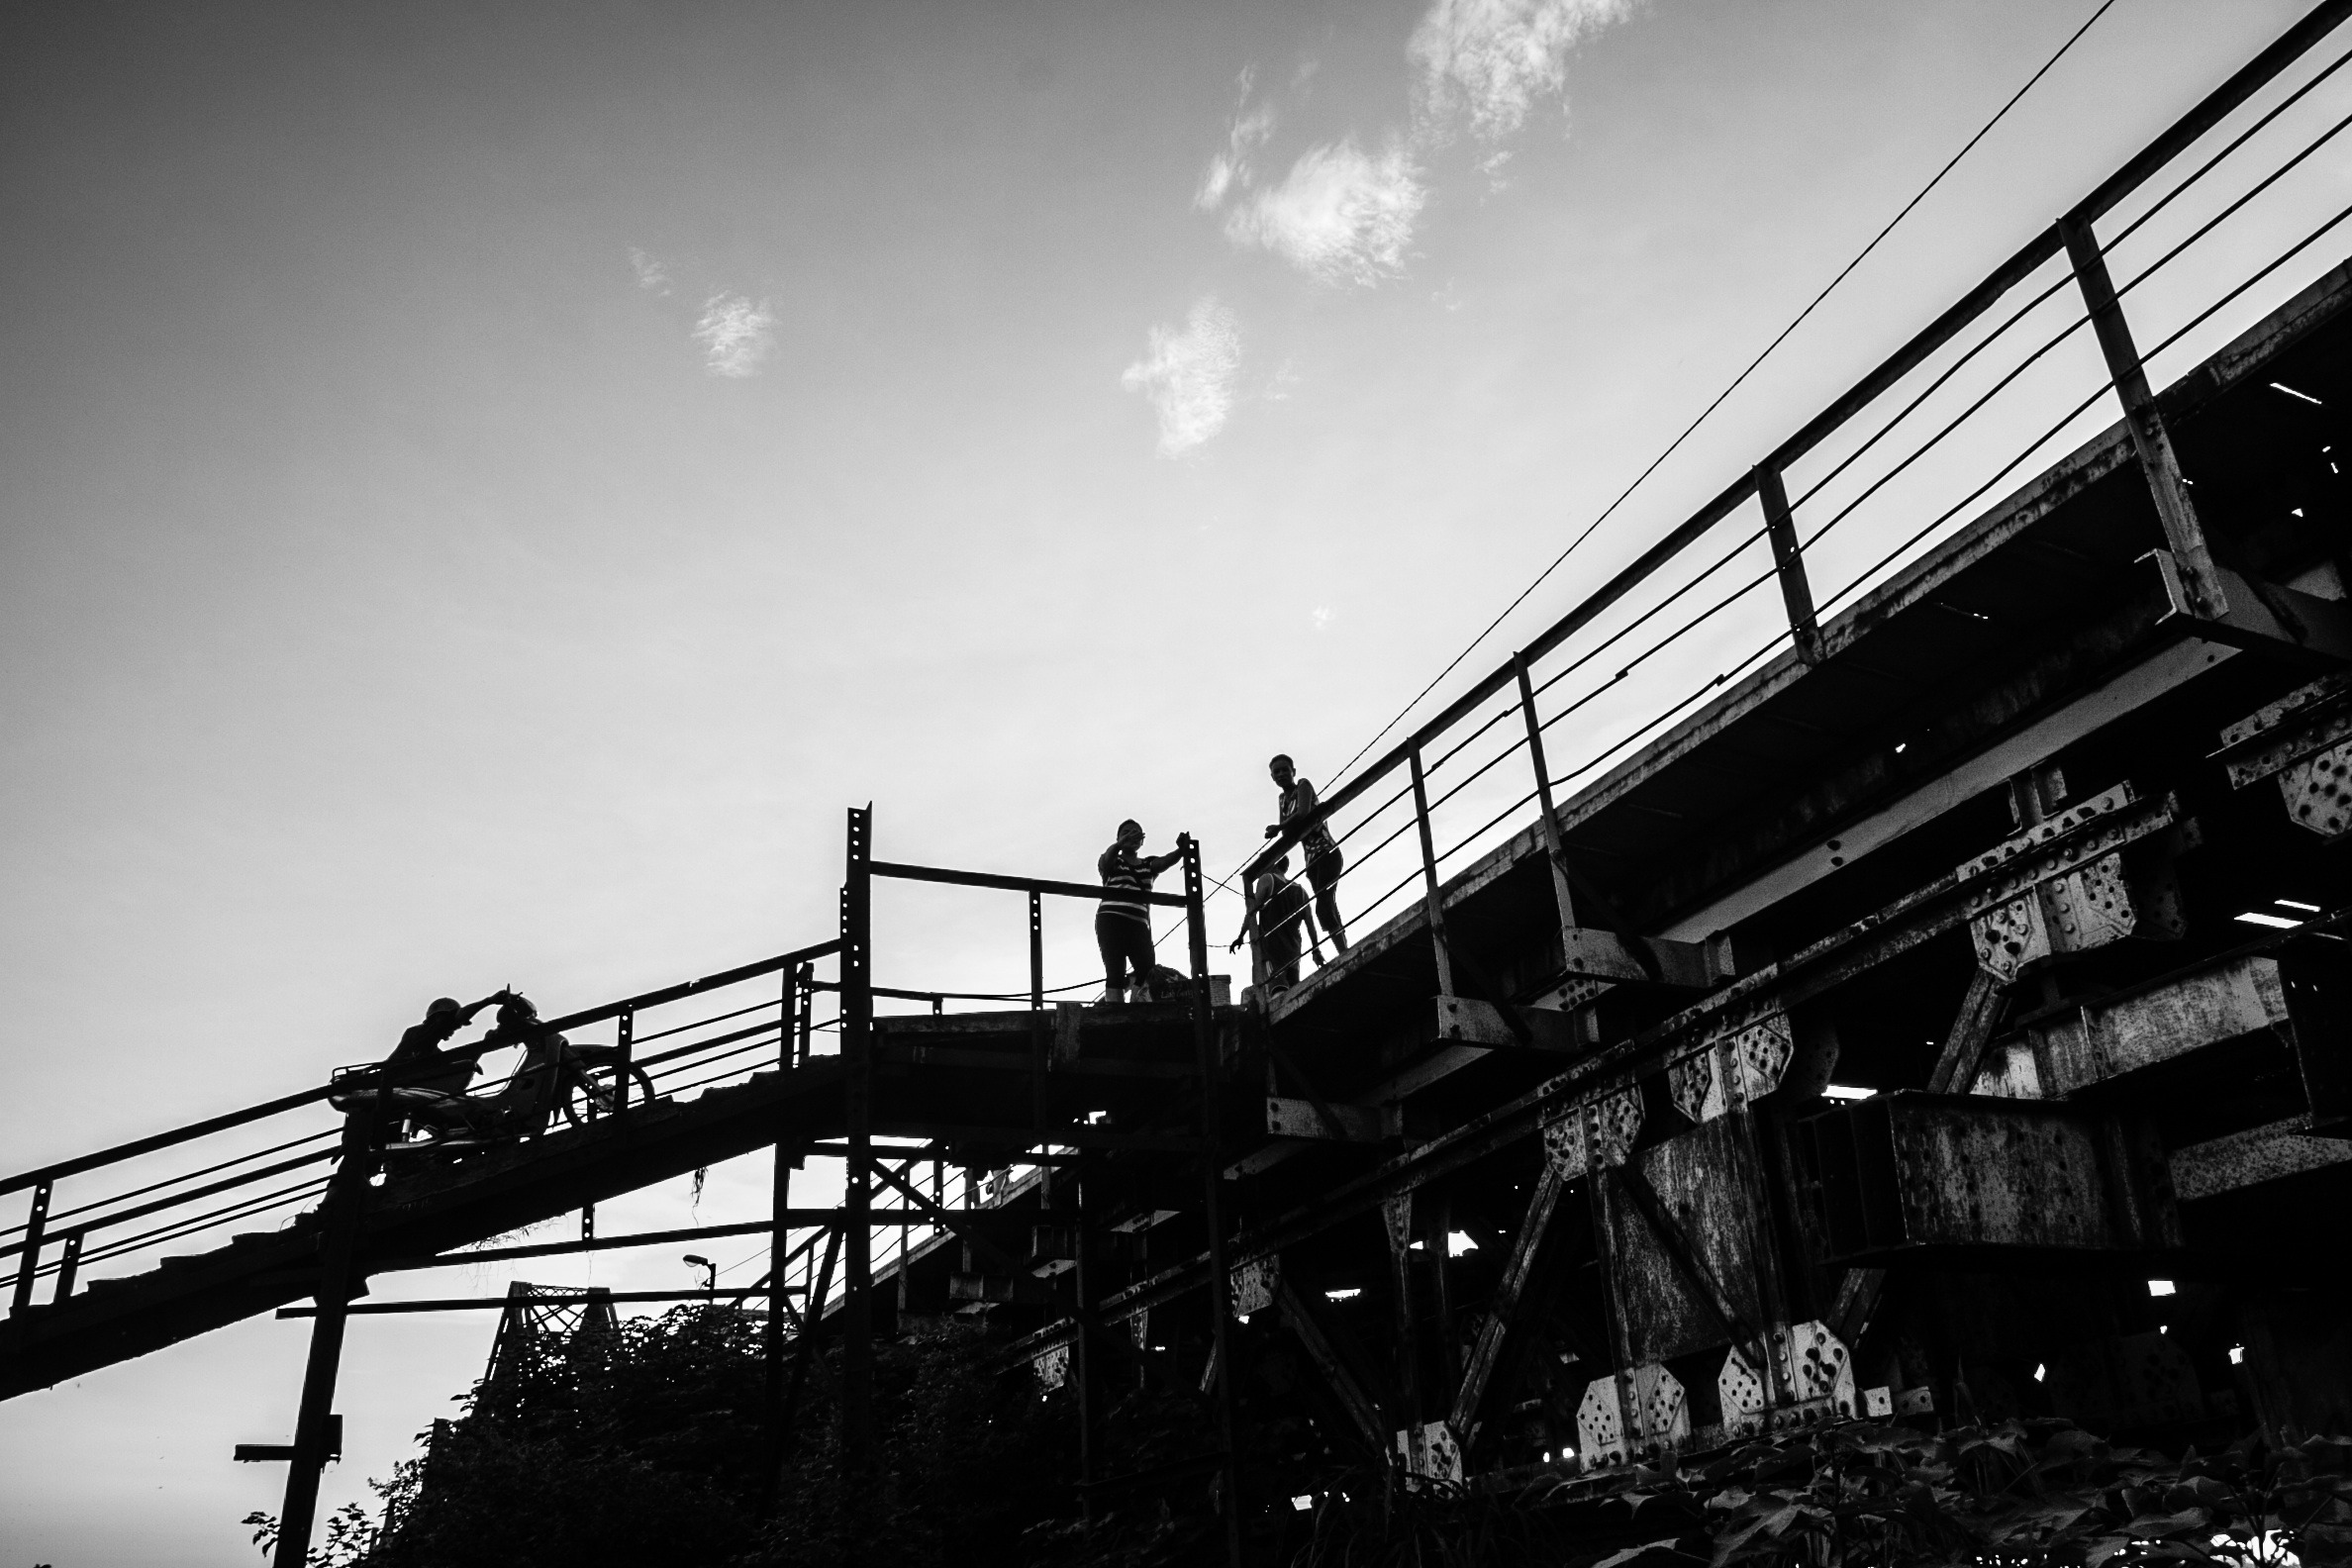
light, black and white, sky, white, night, photography, cityscape, darkness, industry, black, monochrome, shape, urban area, monochrome photography